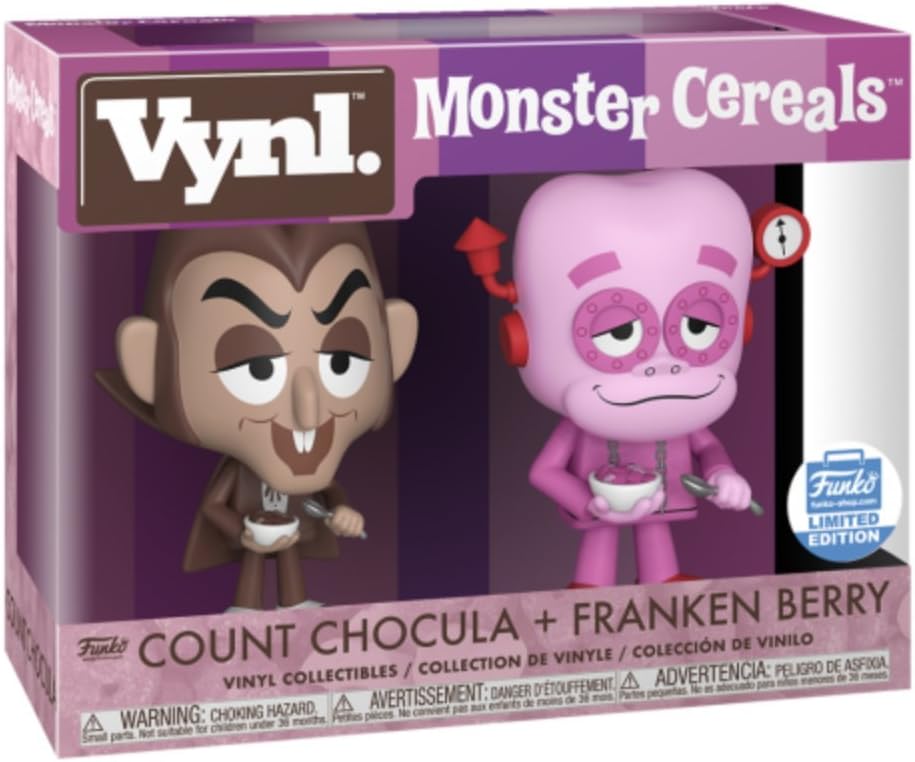
Funko Vynl. Monster Cereals - Count Chocula & Franken Berry
Category: Toys & Games
Happy Friday the 13th! Count Chocula and Franken Berry are the latest Ad Icons to join Funko Vynl.! This Vynl 2-pack is available only through Funko Shop, and is a limited edition exclusive. Add this pair to your collection today!
Features: Happy Friday the 13th!